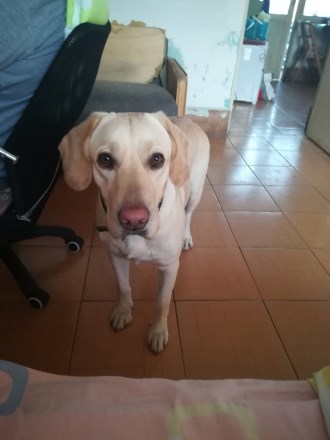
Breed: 3580-n000122-Labrador_retriever